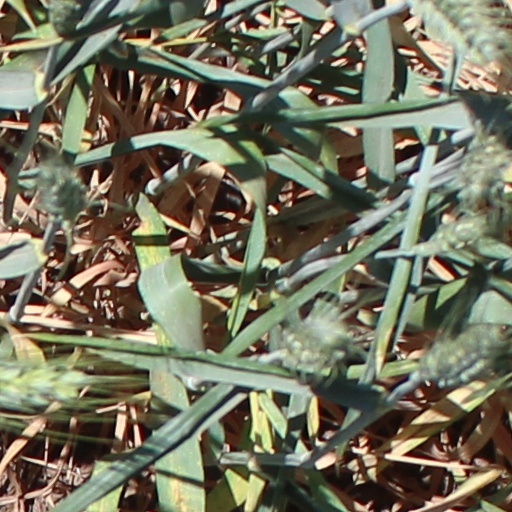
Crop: wheat